List of numbered roads in Peel Region

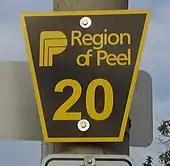
Peel Road 20 sign on Queensway in Mississauga

This page lists all of the numbered regional roads in Peel Region, Ontario. In December 2024, the government of Ontario tabled a bill for Peel Region to transfer all regionally-maintained and signed roads to its constituent municipalities of Mississauga, Brampton, and Caledon, which if carried out would see the decommissioning of the entire regional road system.